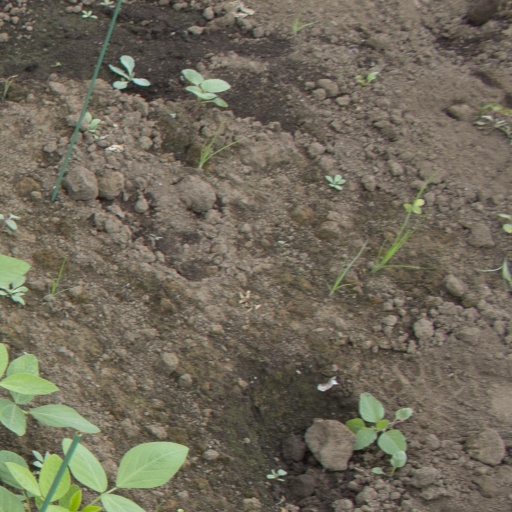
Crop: soybean